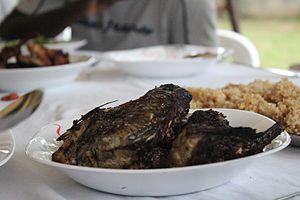
poisson carpe braisé aux épices frais
Braiser, en cuisine, est une technique de cuisson consistant à faire mijoter longuement à feu doux des aliments dans un récipient fermé, comme dans la cuisson à l'étouffée, dans un peu de liquide plus ou moins aromatisé. Contrairement à la cuisson à l'étouffée, les éléments sont saisis au préalable, c'est-à-dire revenus sur toutes leurs faces dans un corps gras très chaud.